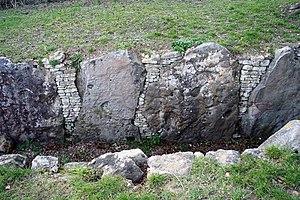
La Cave aux Fées est une allée couverte située sur la commune de Brueil-en-Vexin dans le département des Yvelines.